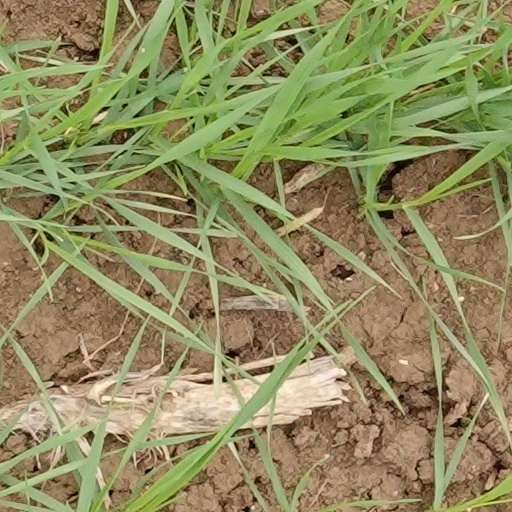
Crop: wheat